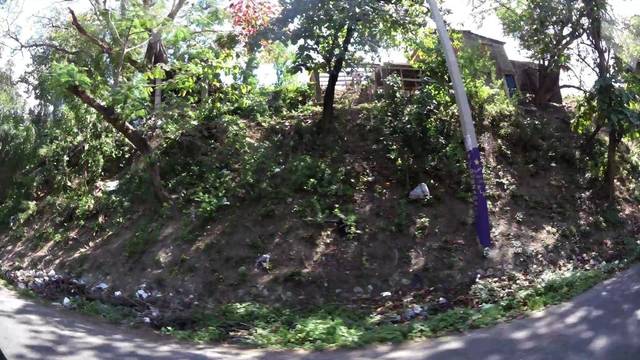
Region: Dominican Republic
Coordinates: 18.429, -70.085